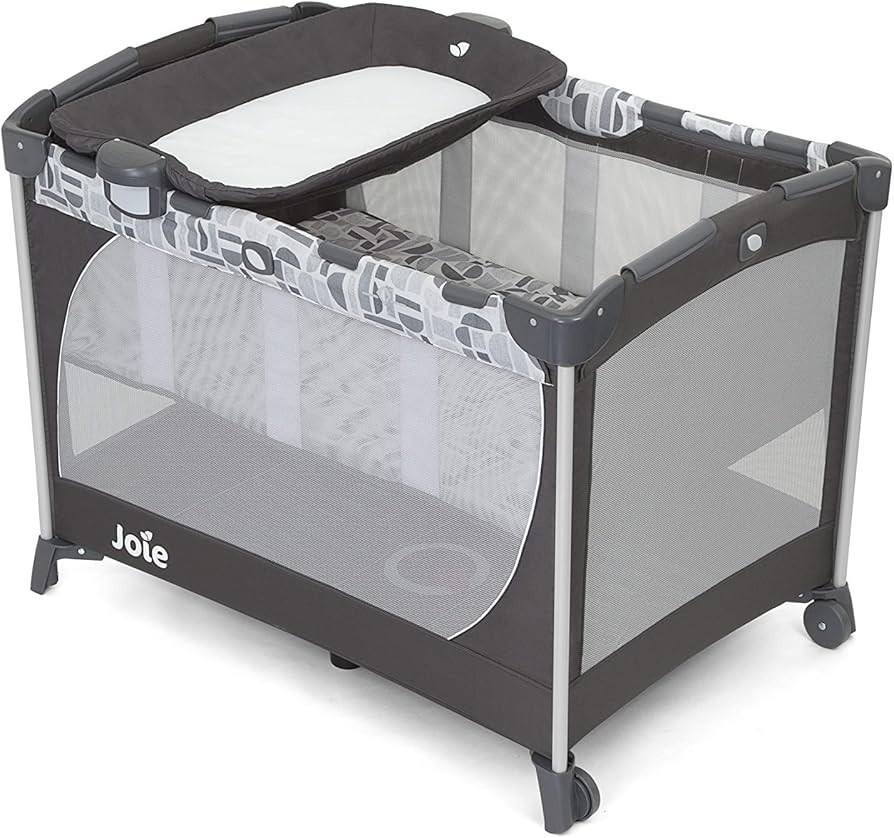
Joie Commuter Change Travel Cot
إطار آمن للغاية بتصميم الأنابيب الحديثة المكشوفة سرير كبير الحجم يوفر اختيارات متعددة لوضع النوم مشابك السرير سهلة الفك والتركيب
Brand: JOIE
Category: Furniture > Baby & Toddler Furniture > Bassinets & Cradles > Bassinet Playards